Willard Memorial Chapel-Welch Memorial Hall

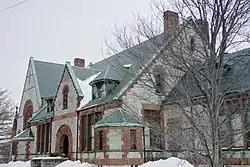

The Willard Memorial Chapel and the adjoining Welch Memorial Hall are historic conjoined buildings located at 17 Nelson Street in Auburn, Cayuga County, New York. Built 1892–1894 for the Auburn Theological Seminary, the buildings contain an ecclesiastical installation of stained glass and interior decoration by Louis Comfort Tiffany that is still in its original setting. They were declared a National Historic Landmark in 2005.